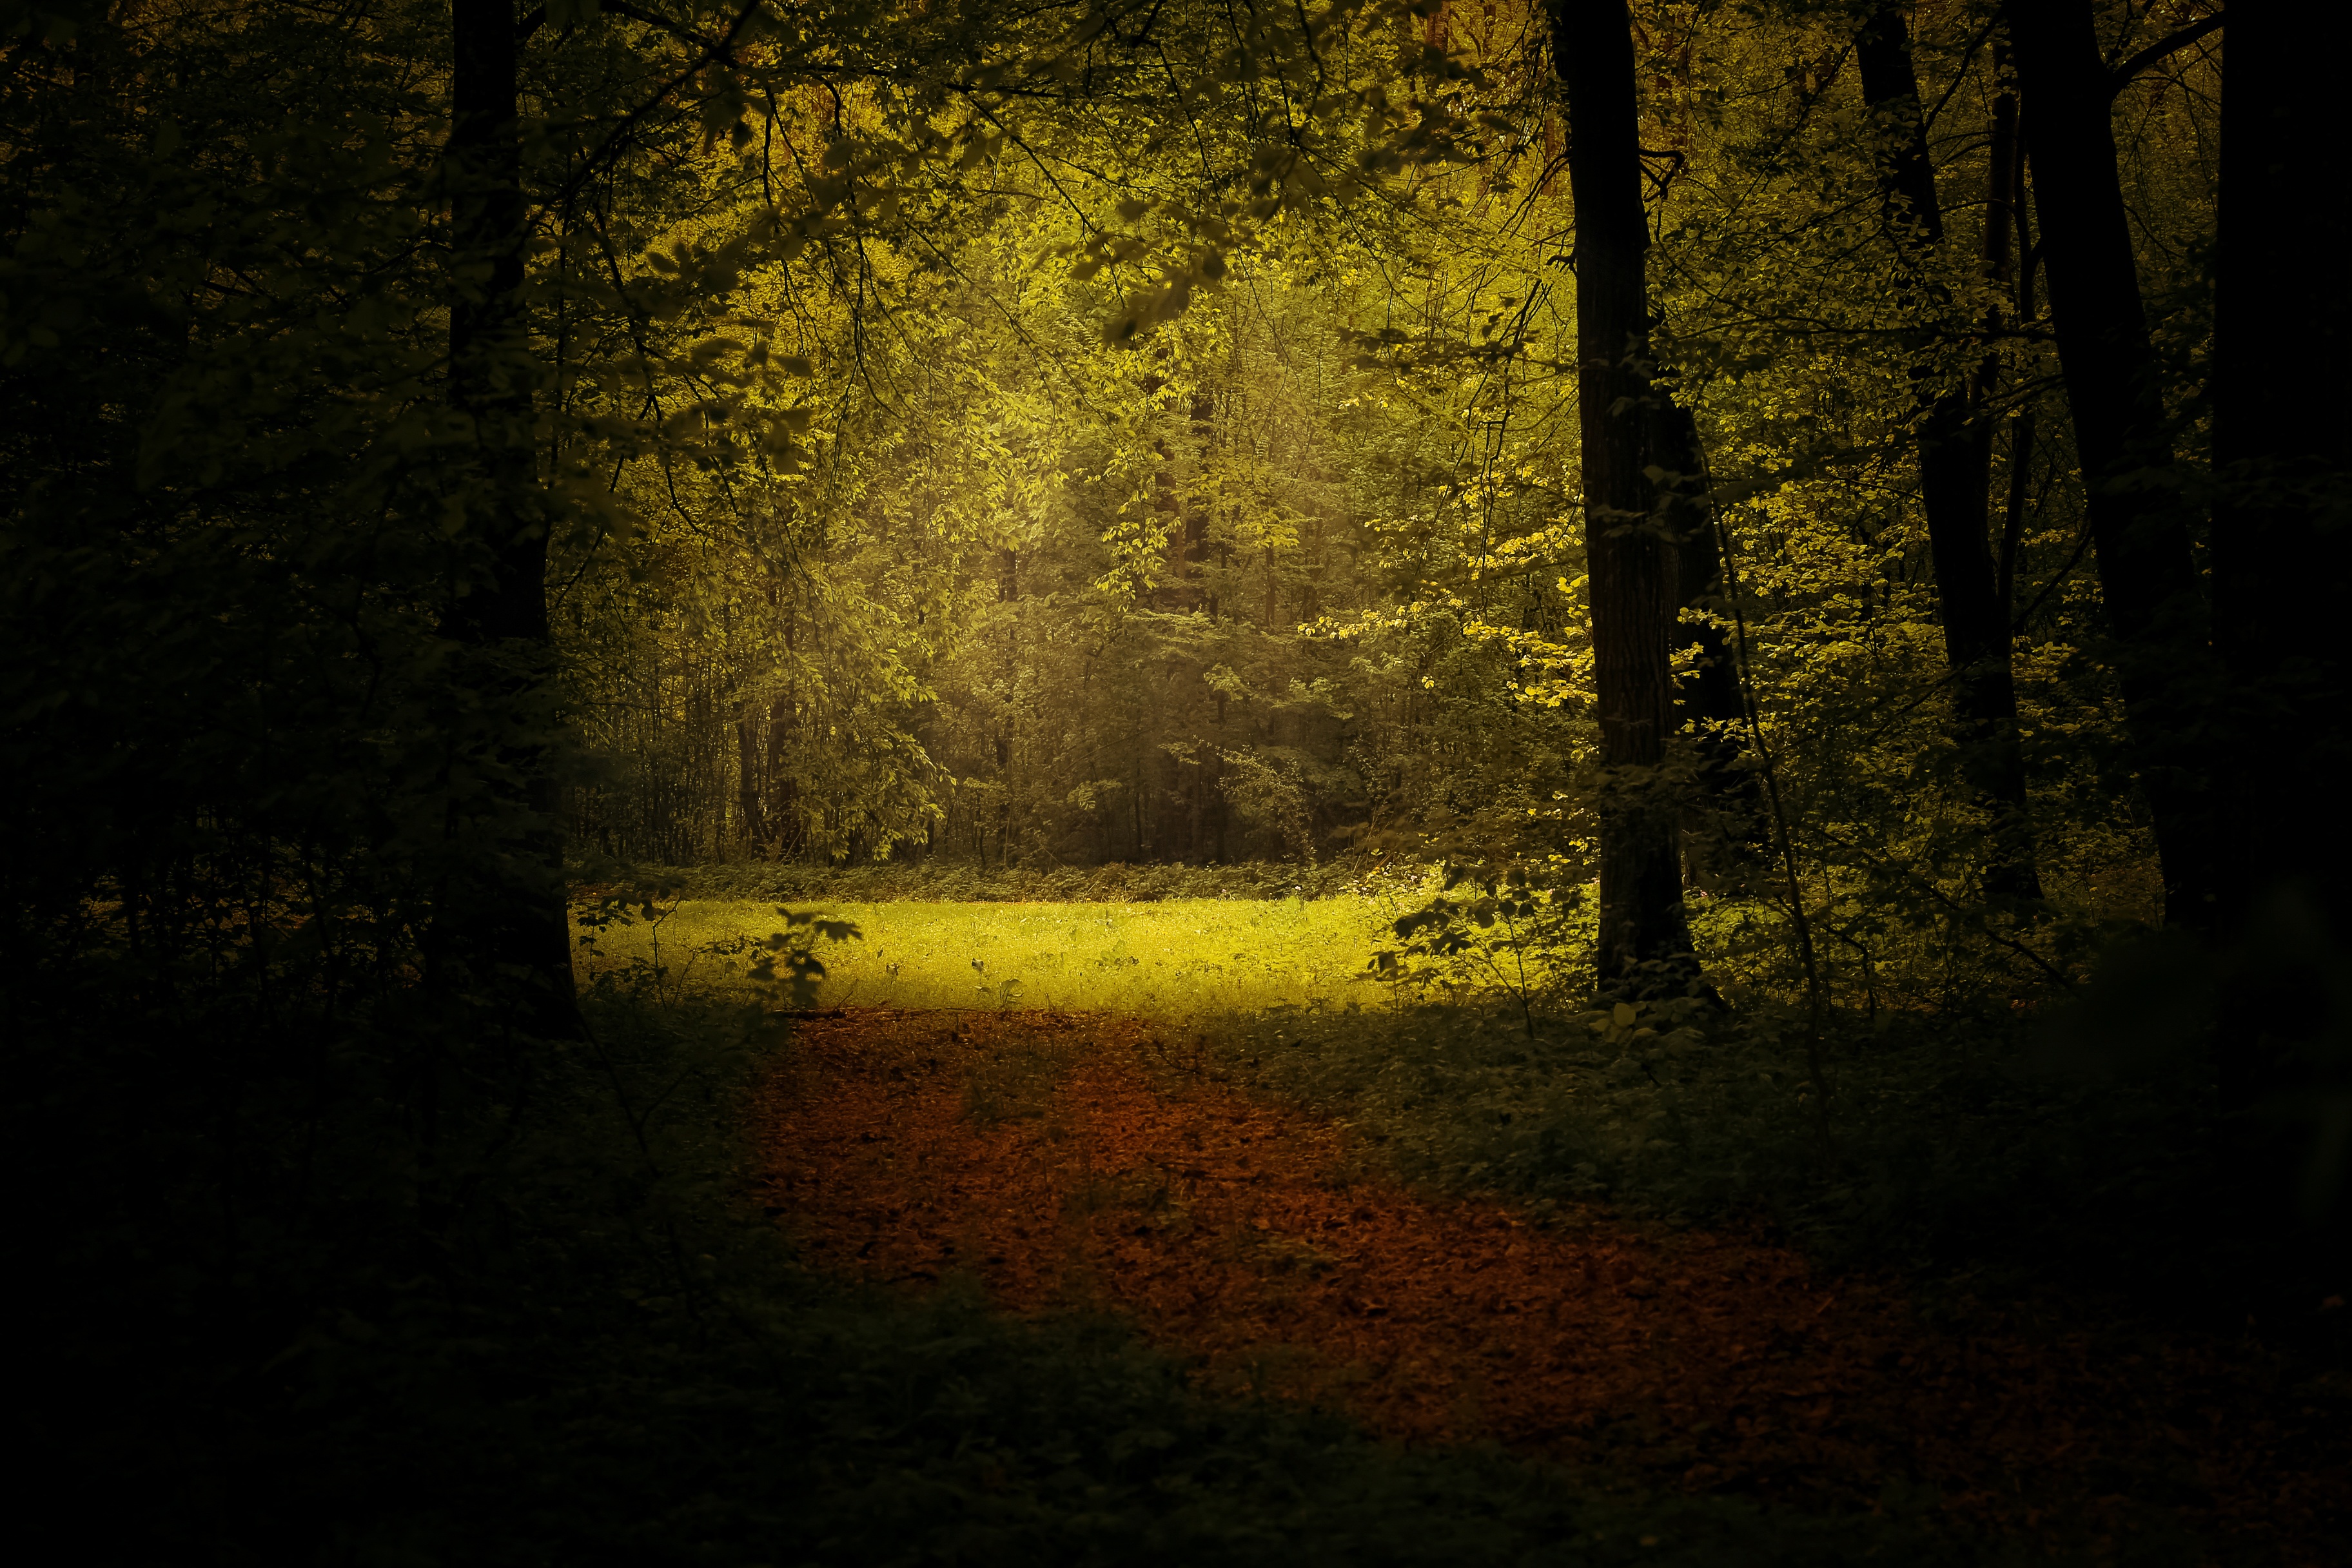
landscape, tree, nature, forest, branch, light, wood, mist, sunlight, morning, leaf, green, natural, autumn, darkness, yellow, season, leaves, fantasy, woodland, habitat, outdoor lighting, forest landscape, natural environment, atmospheric phenomenon, woody plant